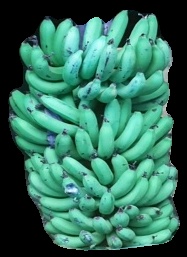
Variety: pachbale
Grade: grade1